Martín Insaurralde

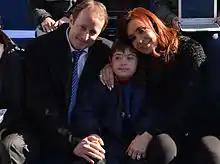
Martín Insaurralde (left) in 2013 with Cristina Fernández de Kirchner, at the time the President of Argentina.

On 22 June 2013, Martín Insaurralde was confirmed as the first list candidate for member of the Chamber of Deputies, on the Buenos Aires province list of the Front for Victory for the August primary elections. Days later, on 26 June, the list he headed received support from the mayors of 78 municipalities of Buenos Aires, and from the governor of the province, Daniel Scioli.